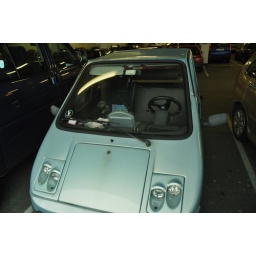
With a car seat in it!